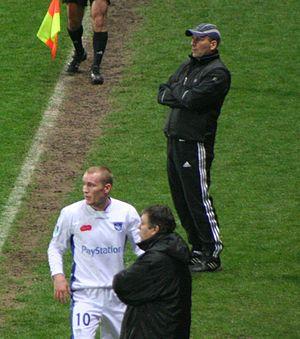
fr:Jacques Santini (entraîneur de l'AJ Auxerre, au premier plan) avec fr:Thomas Kahlenberg (n°10) - fr:Élie Baup (entraîneur de Saint-Etienne, à l'arrière plan)
L'Association sportive de Saint-Étienne, abrégée en AS Saint-Étienne est un club de football français fondé en 1933 par le groupe de grande distribution Casino.